Seymore Butts

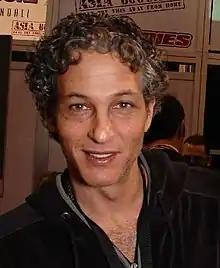
Seymore Butts, January 2007

Adam Glasser (born March 18, 1964), known professionally as Seymore Butts, is an American pornographic film director, producer, and occasional performer who has produced hundreds of films in the gonzo genre of pornography (faux reality-based adult material).